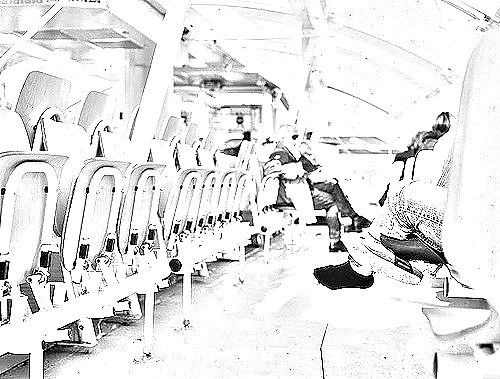
Portrait style: Sketch Portrait